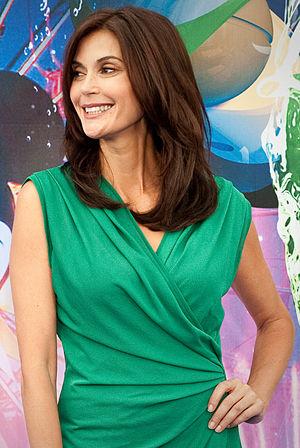
Teri Lynn Hatcher, dite Teri Hatcher [tɛɹi hætʃɚ], née le 8 décembre 1964 à Palo Alto, en Californie, aux, est une actrice américaine.